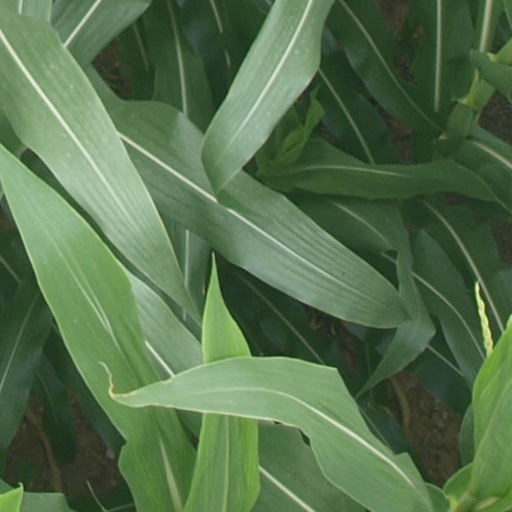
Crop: maize; corn